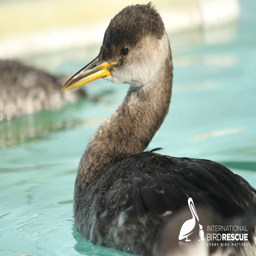
photo of biological species in a pool